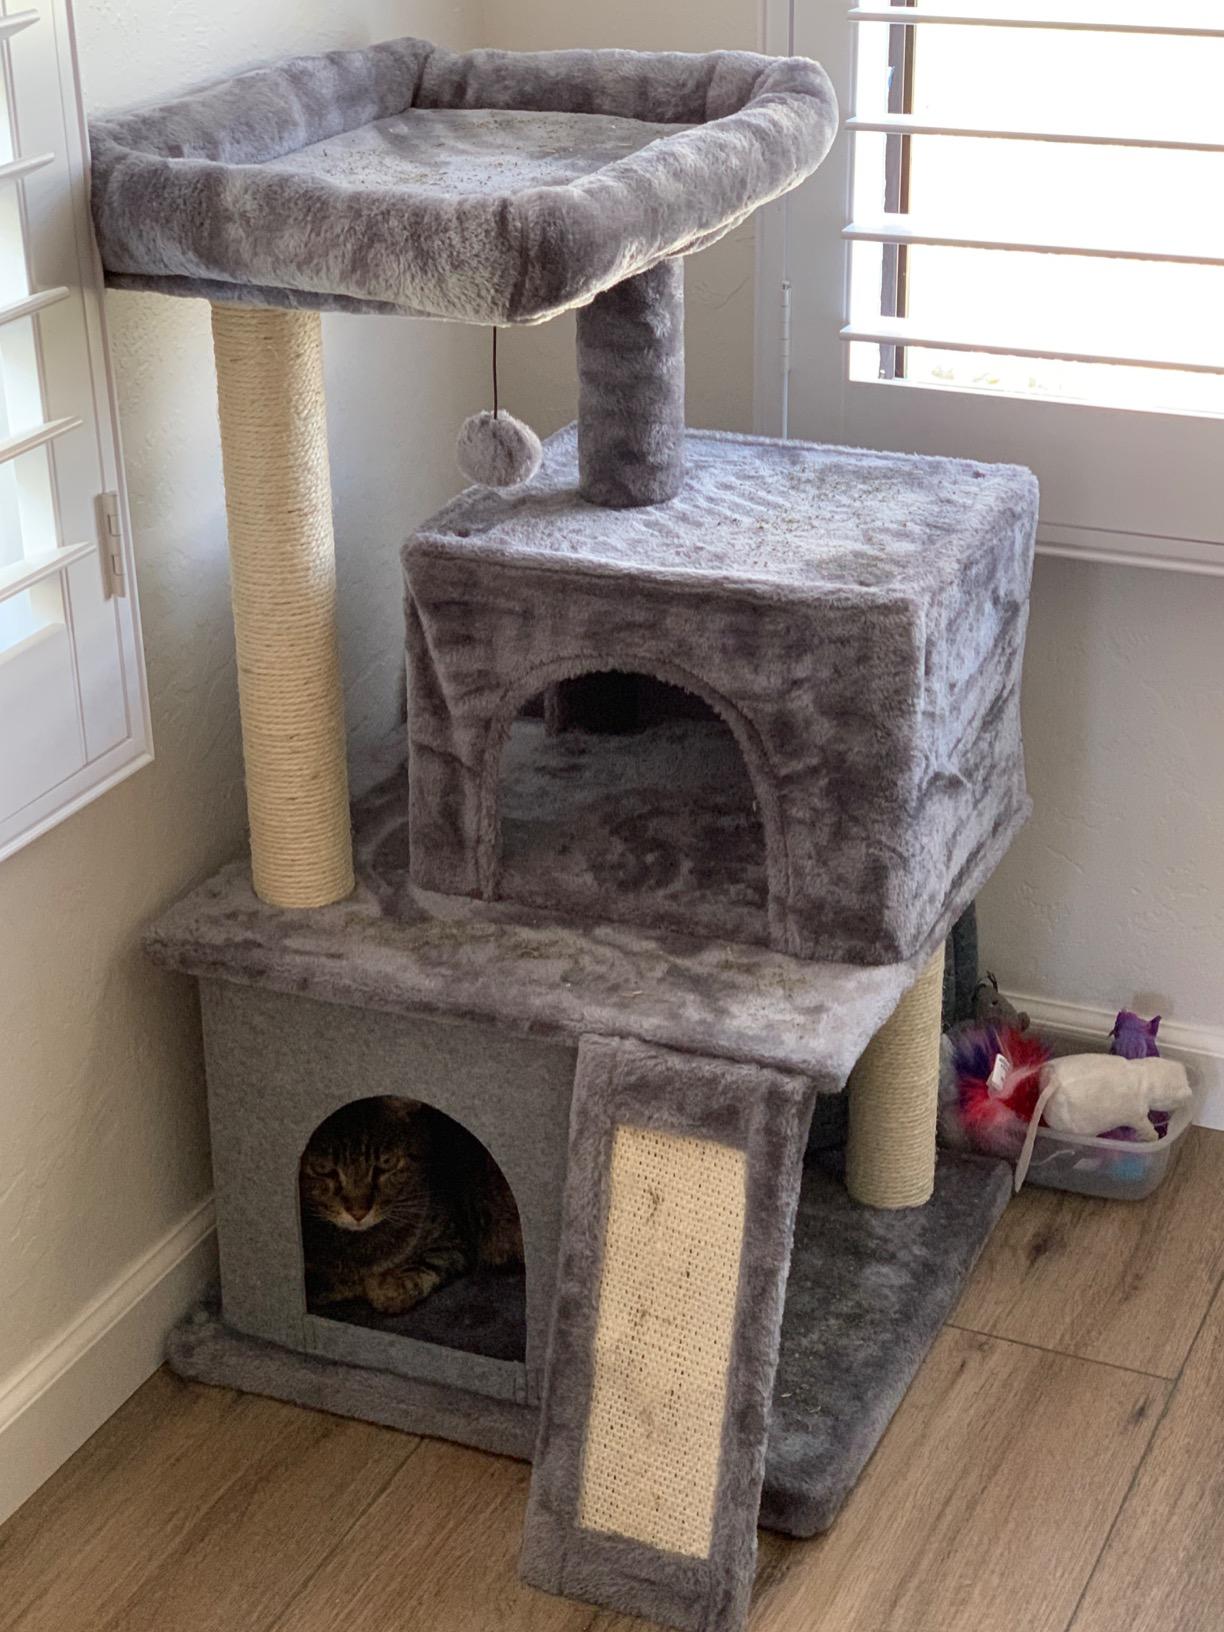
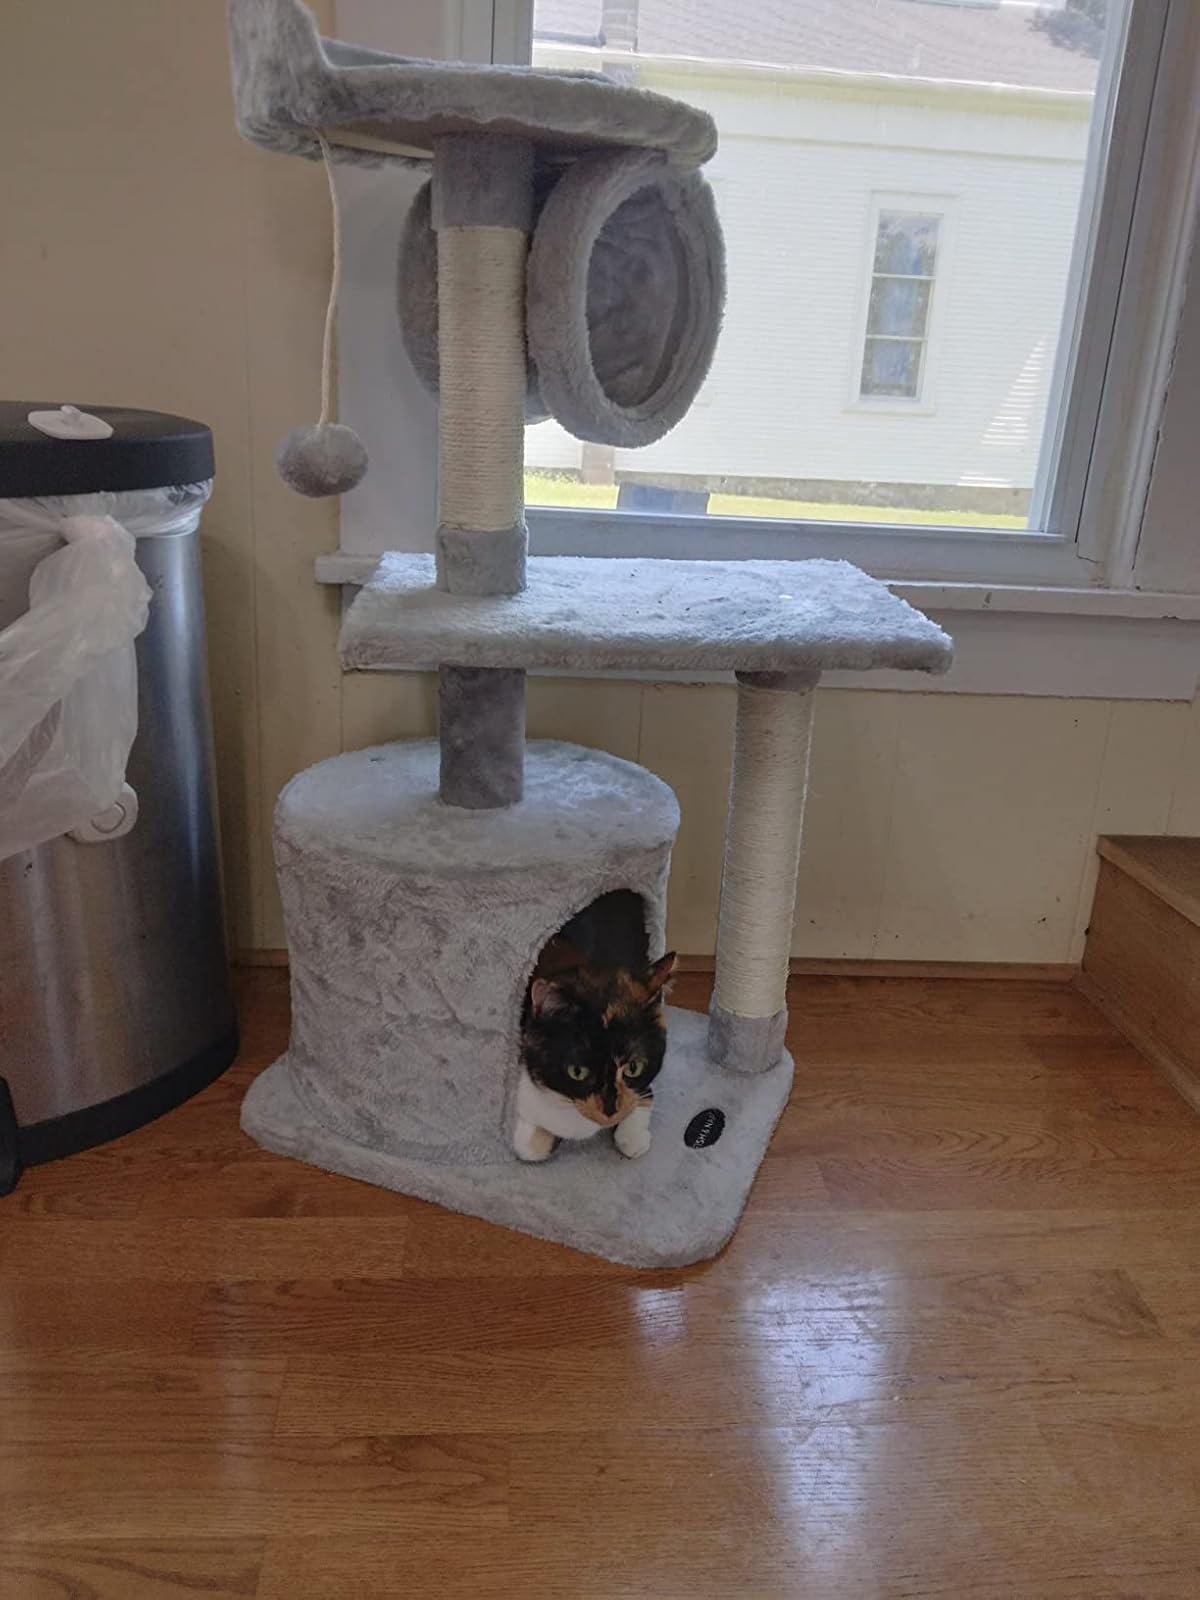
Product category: items_cat tree
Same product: no